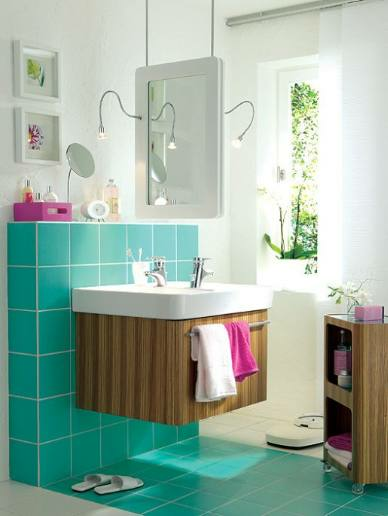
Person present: No